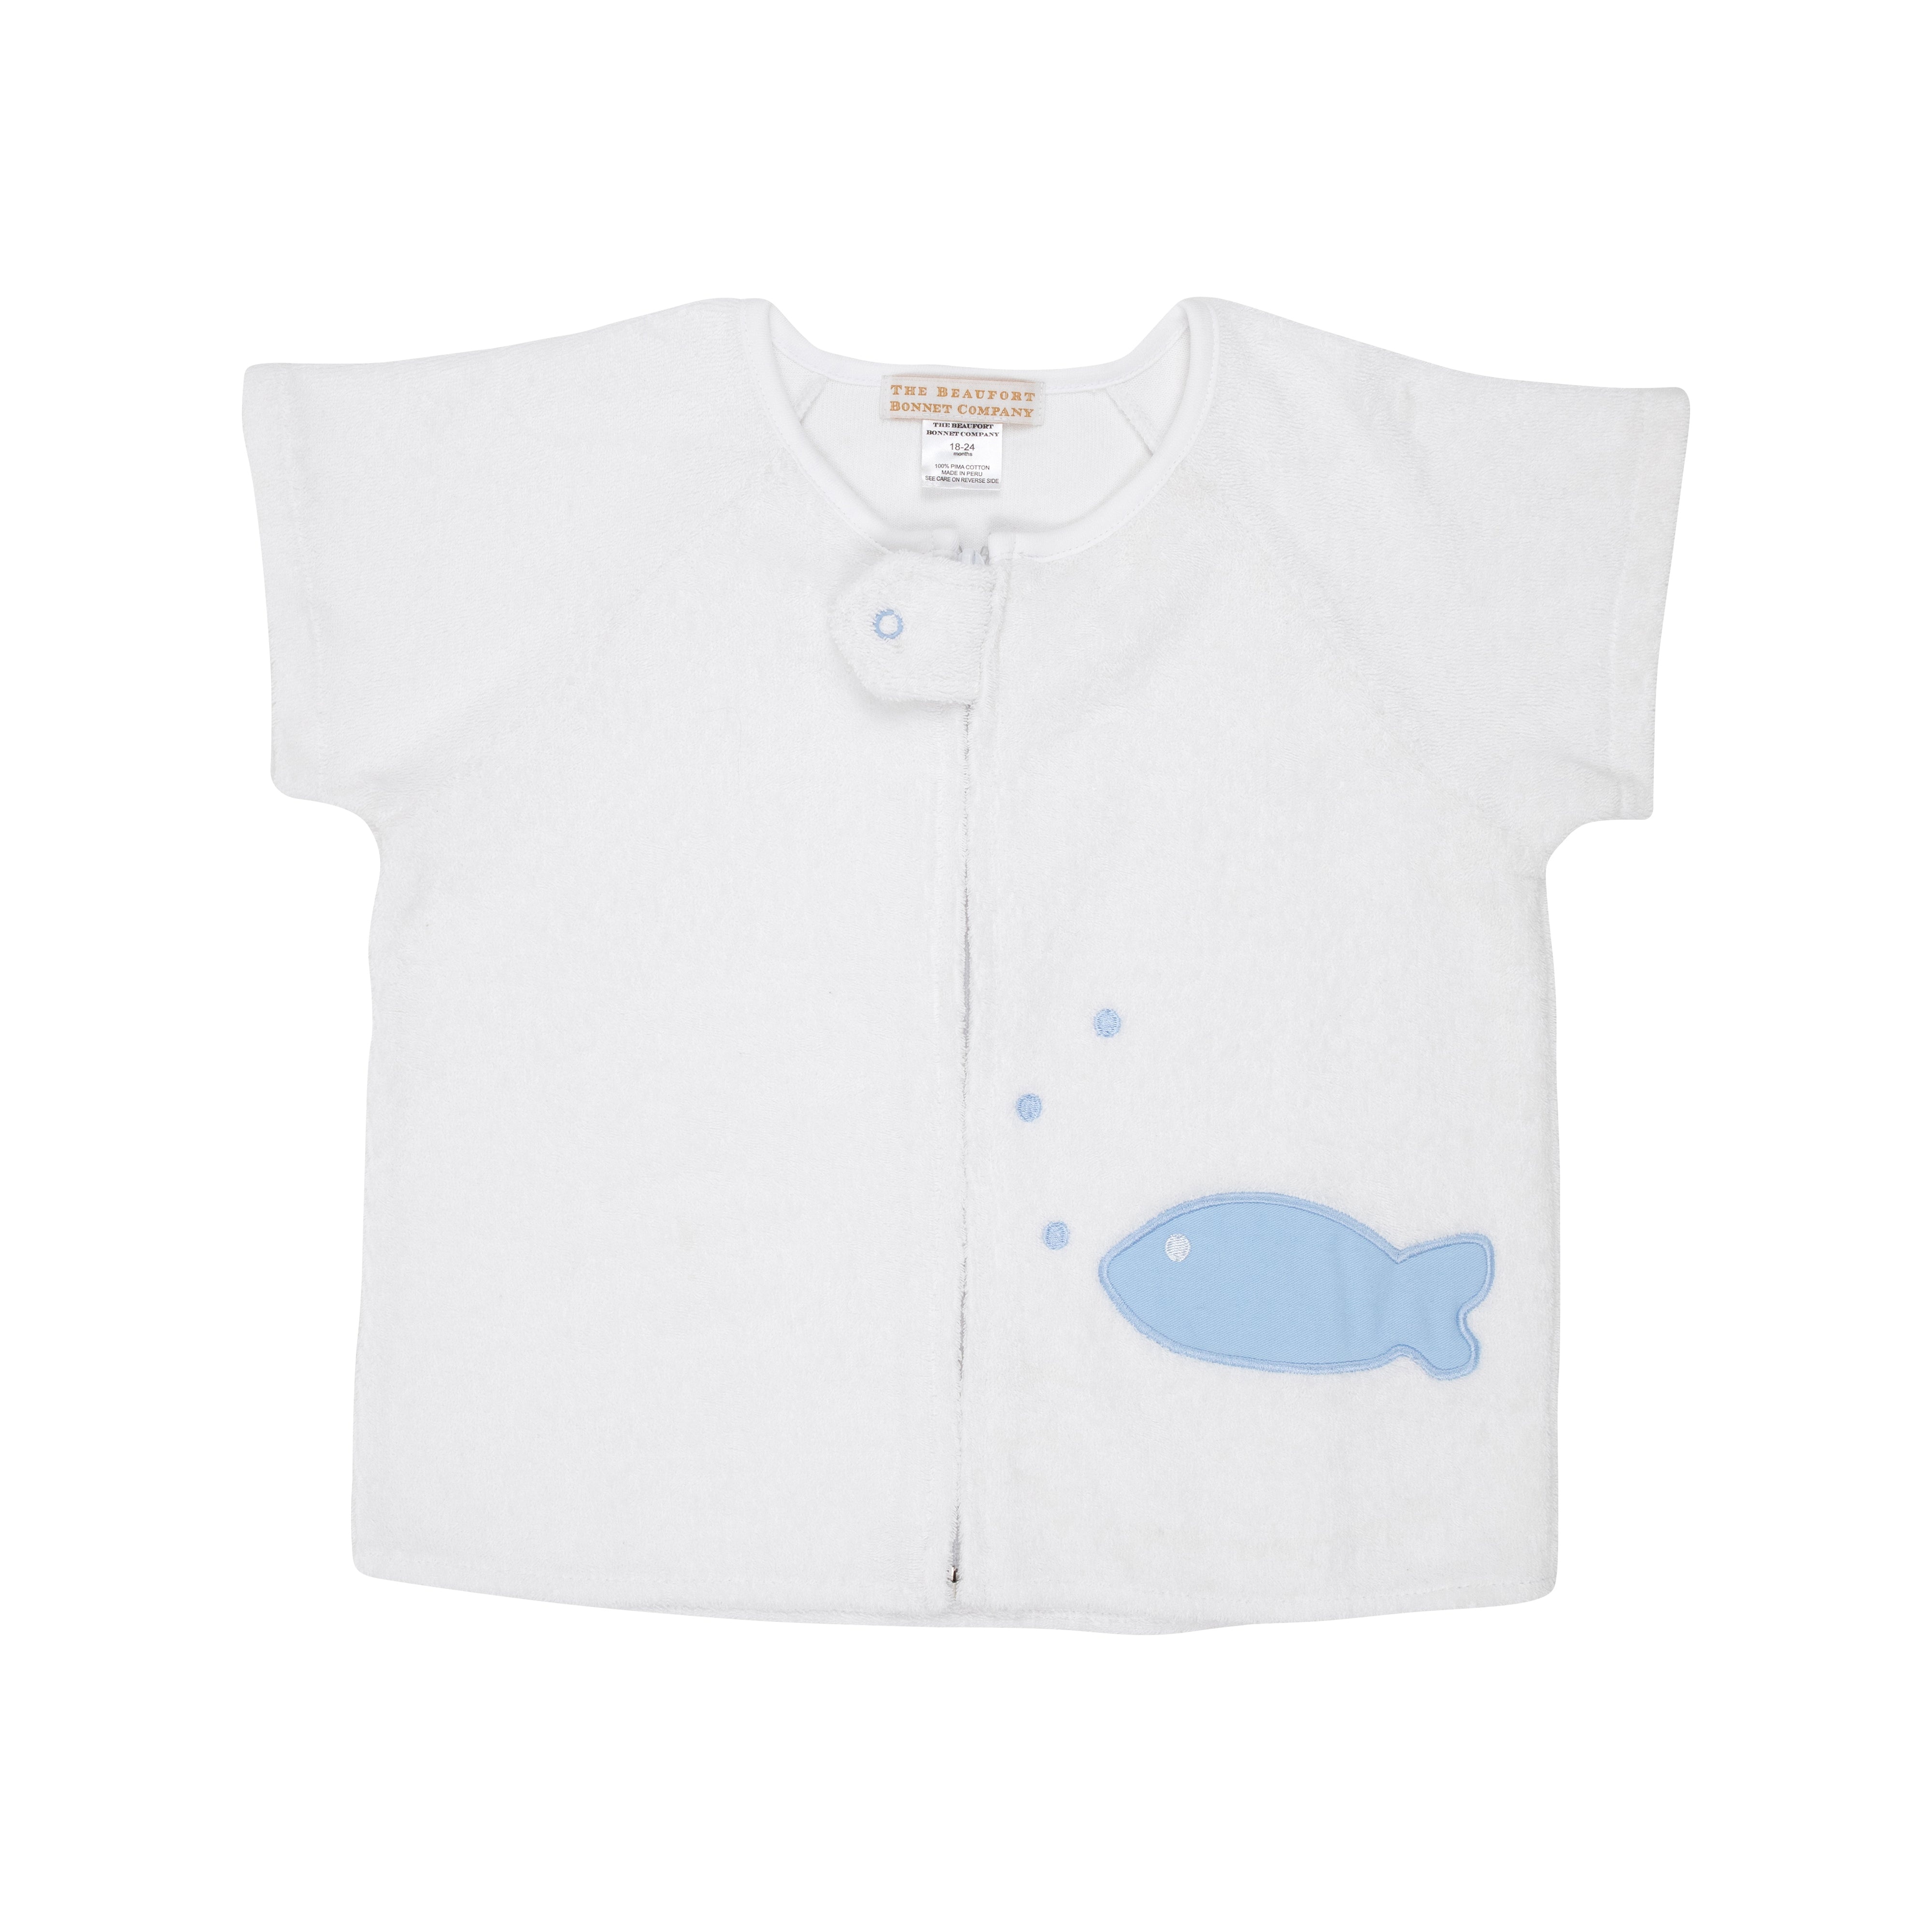
Henry Clay Cover Up Fish
Brand: The Beaufort Bonnet Company
The Henry Clay Cover Up is sure to make any beach day go swimmingly! Featuring Beale Street Blue fish appliques, he's sure to look adorable. Sizes 0/6-4T feature a tab covering the zipper, sizes 5-6 do not have a tab.
Category: Apparel & Accessories > Clothing > Baby & Toddler Clothing > Baby & Toddler Swimwear > Cover Ups